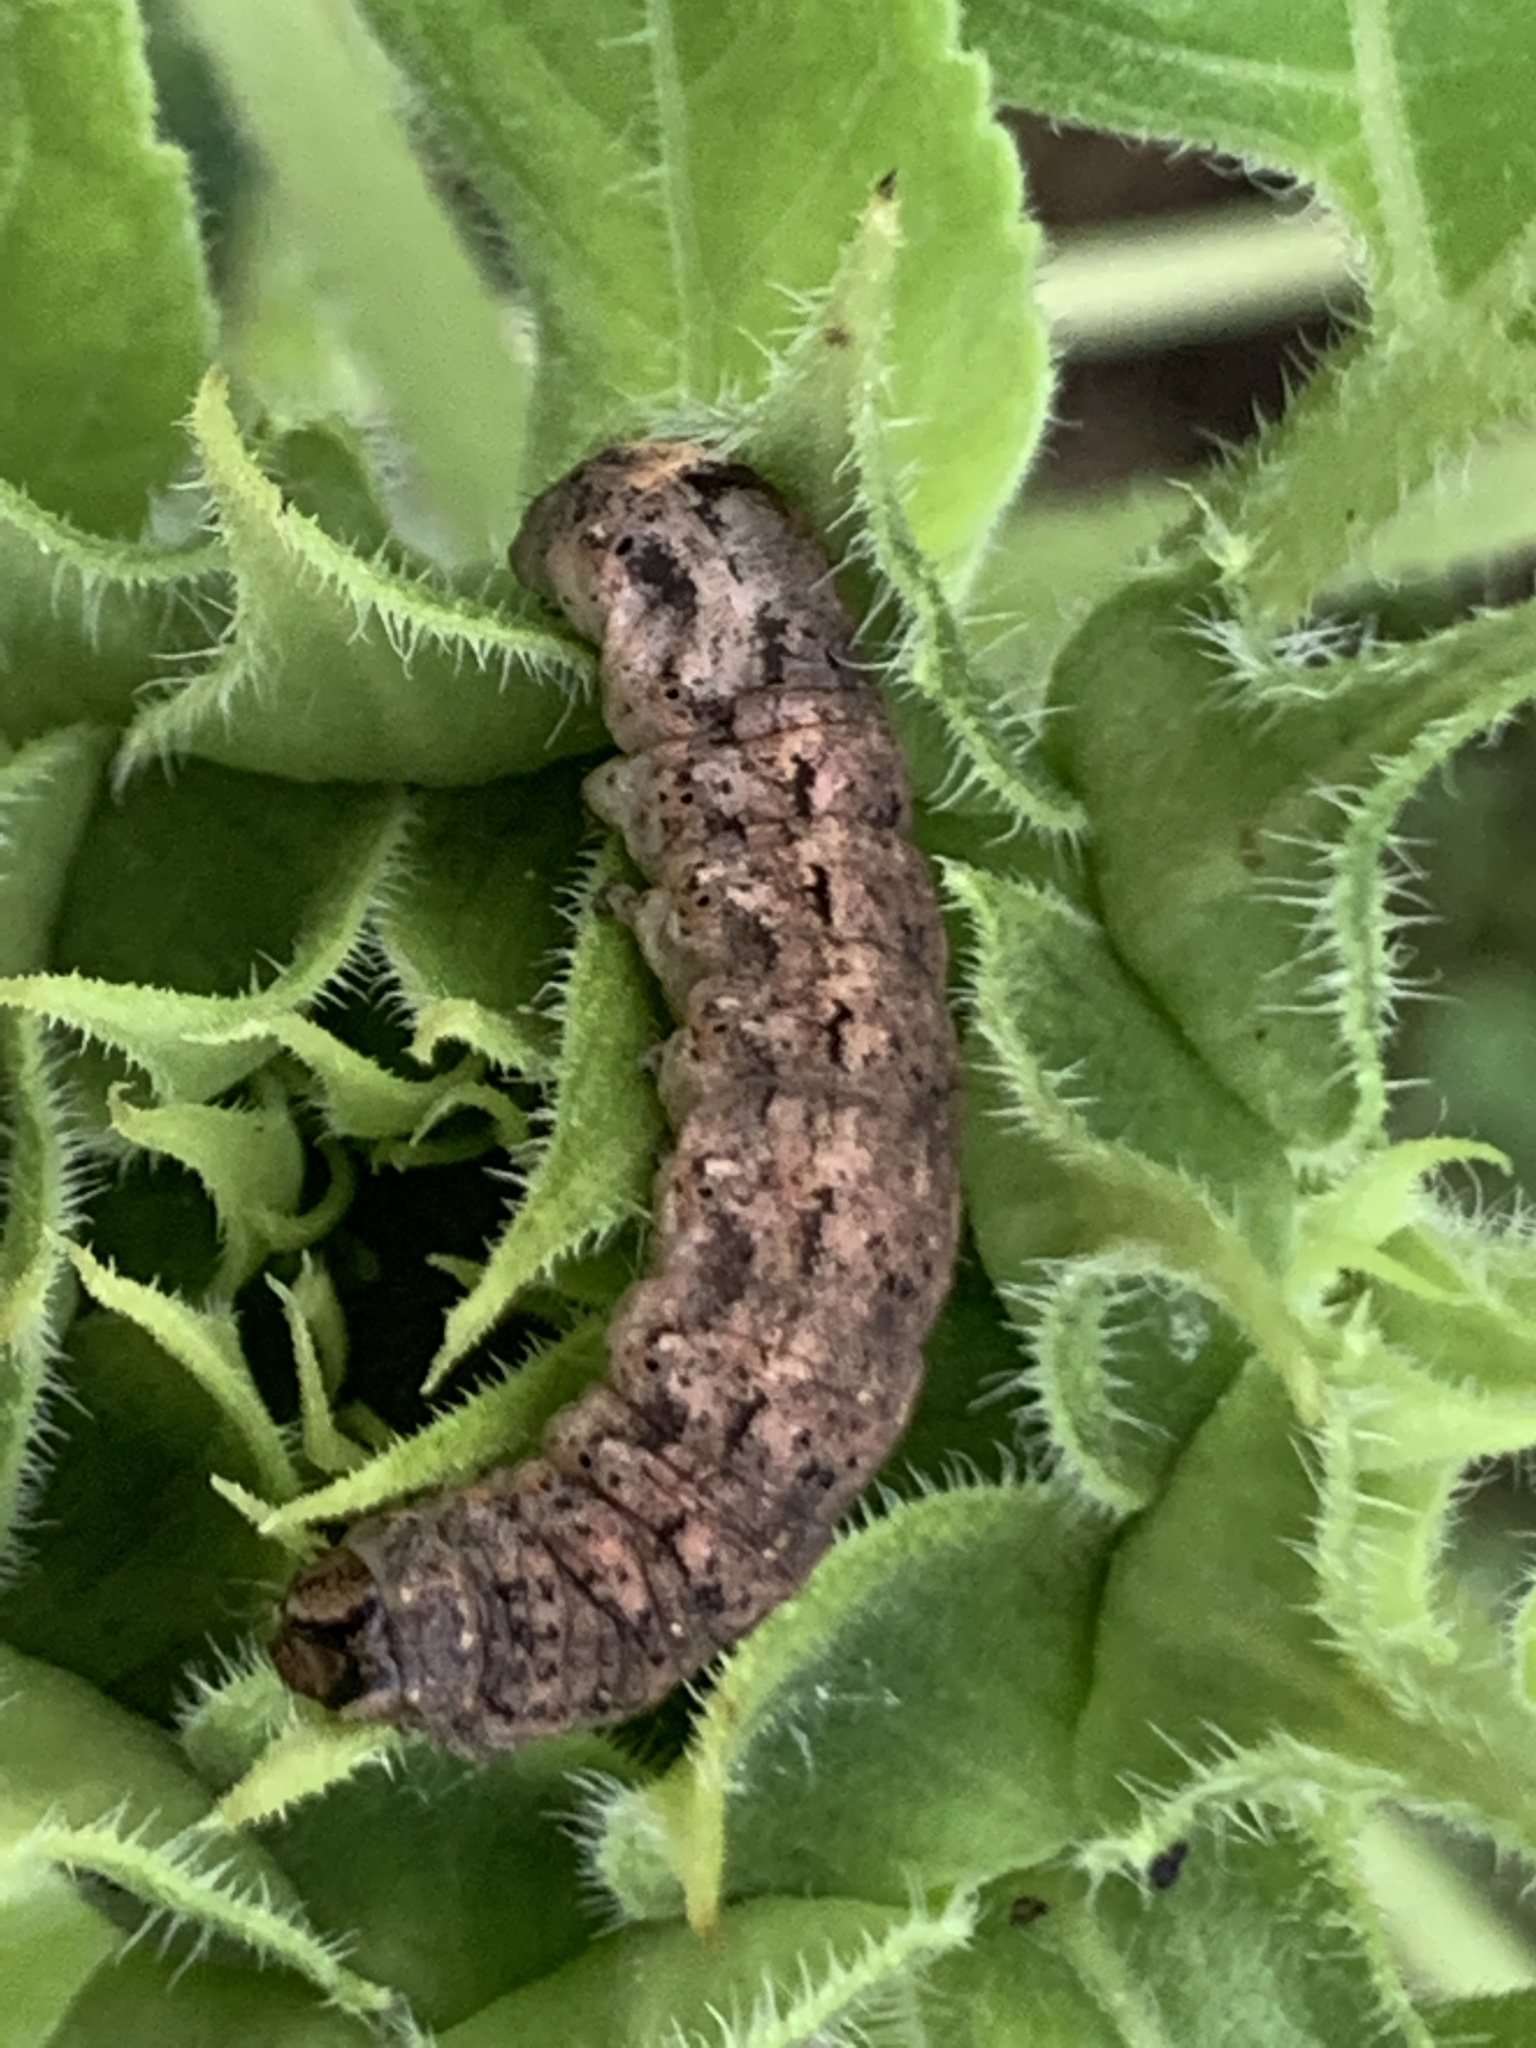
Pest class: cutworms